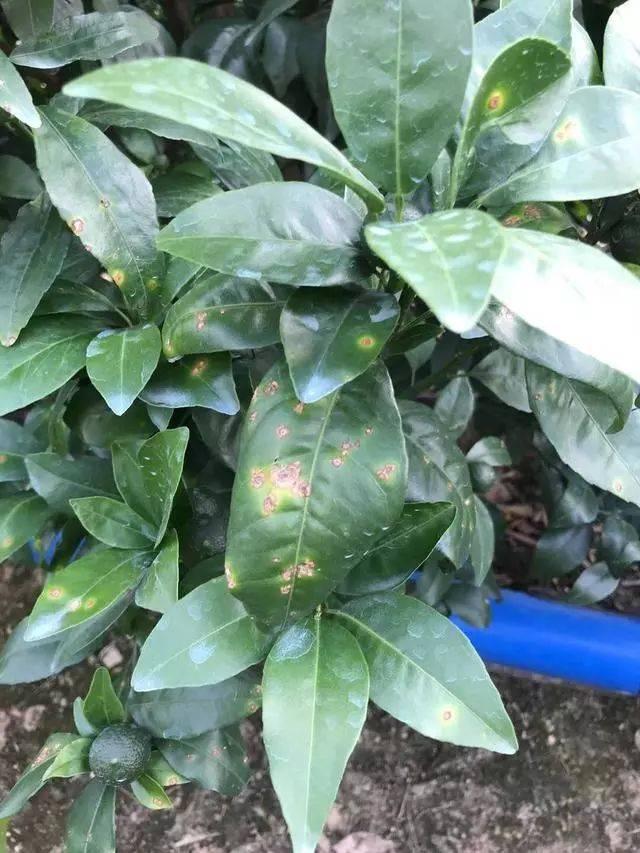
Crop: unknown
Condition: citrus_citrus_canker